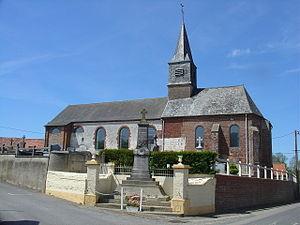
Église de Wicquinghem
Wicquinghem est une commune française située dans le département du Pas-de-Calais en région Hauts-de-France.